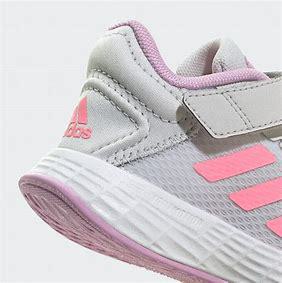
Brand: Adidas
Model: Duramo 10